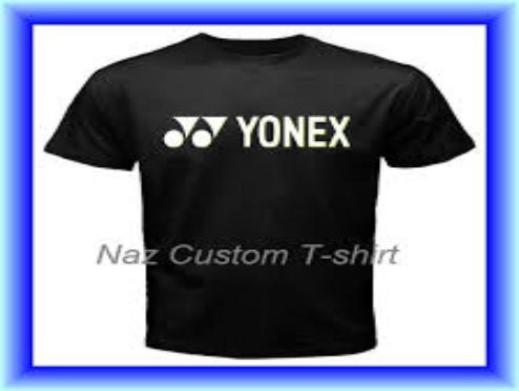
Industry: Sports